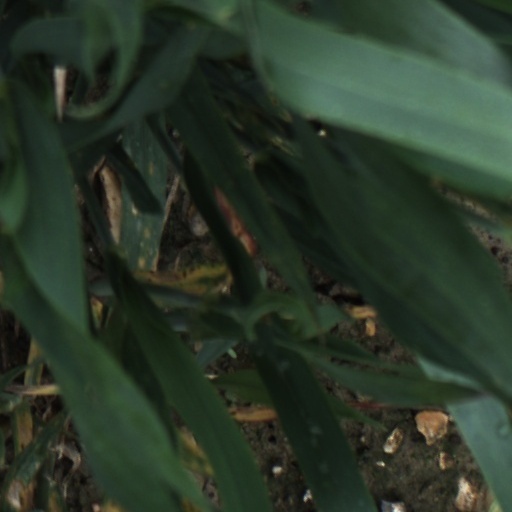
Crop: wheat